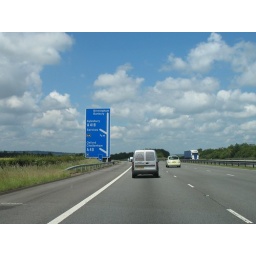
Important road sign on M40 in U.K.